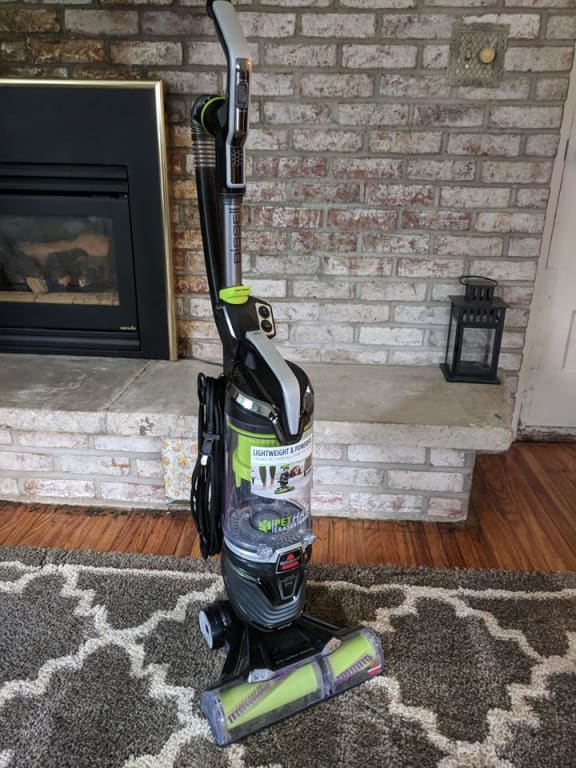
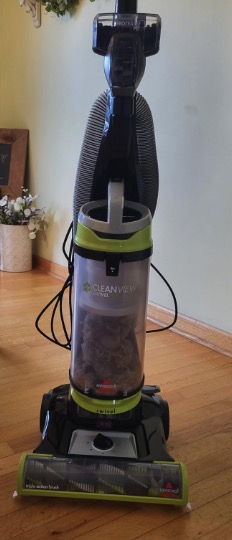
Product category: items_vacuum
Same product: no